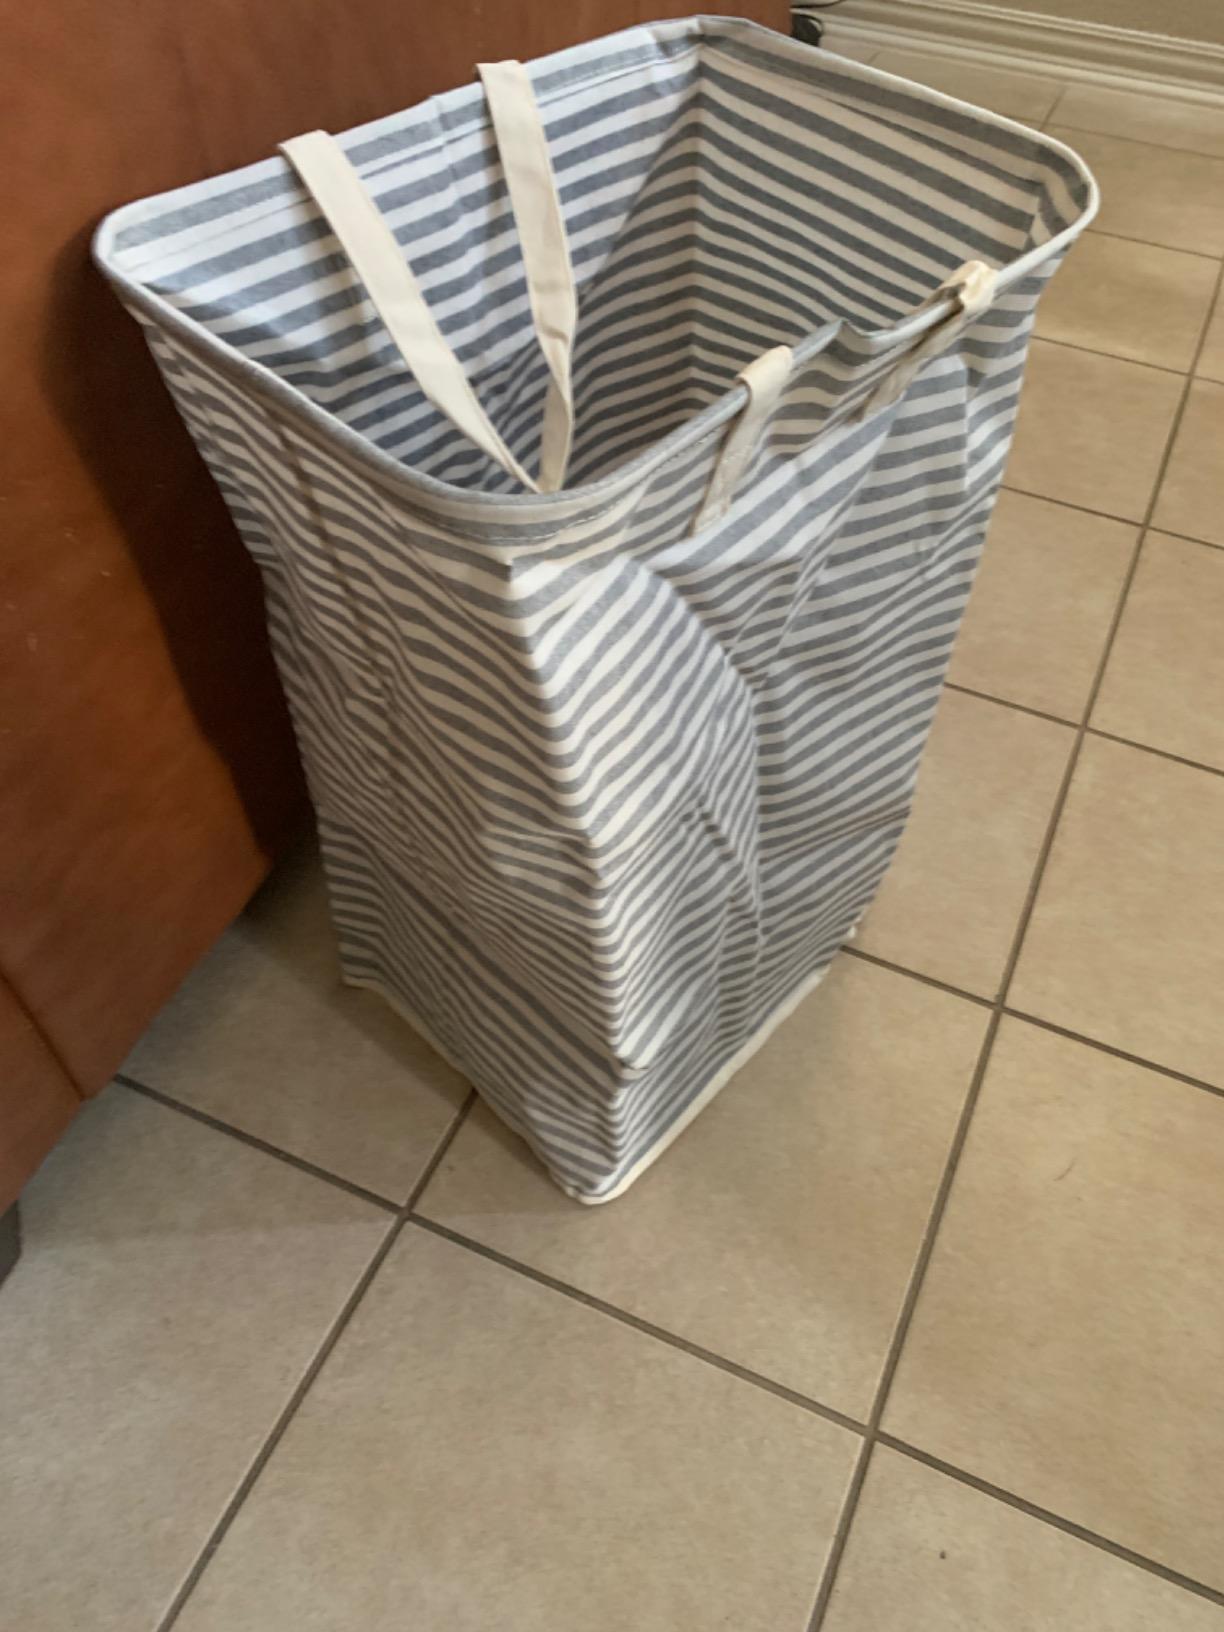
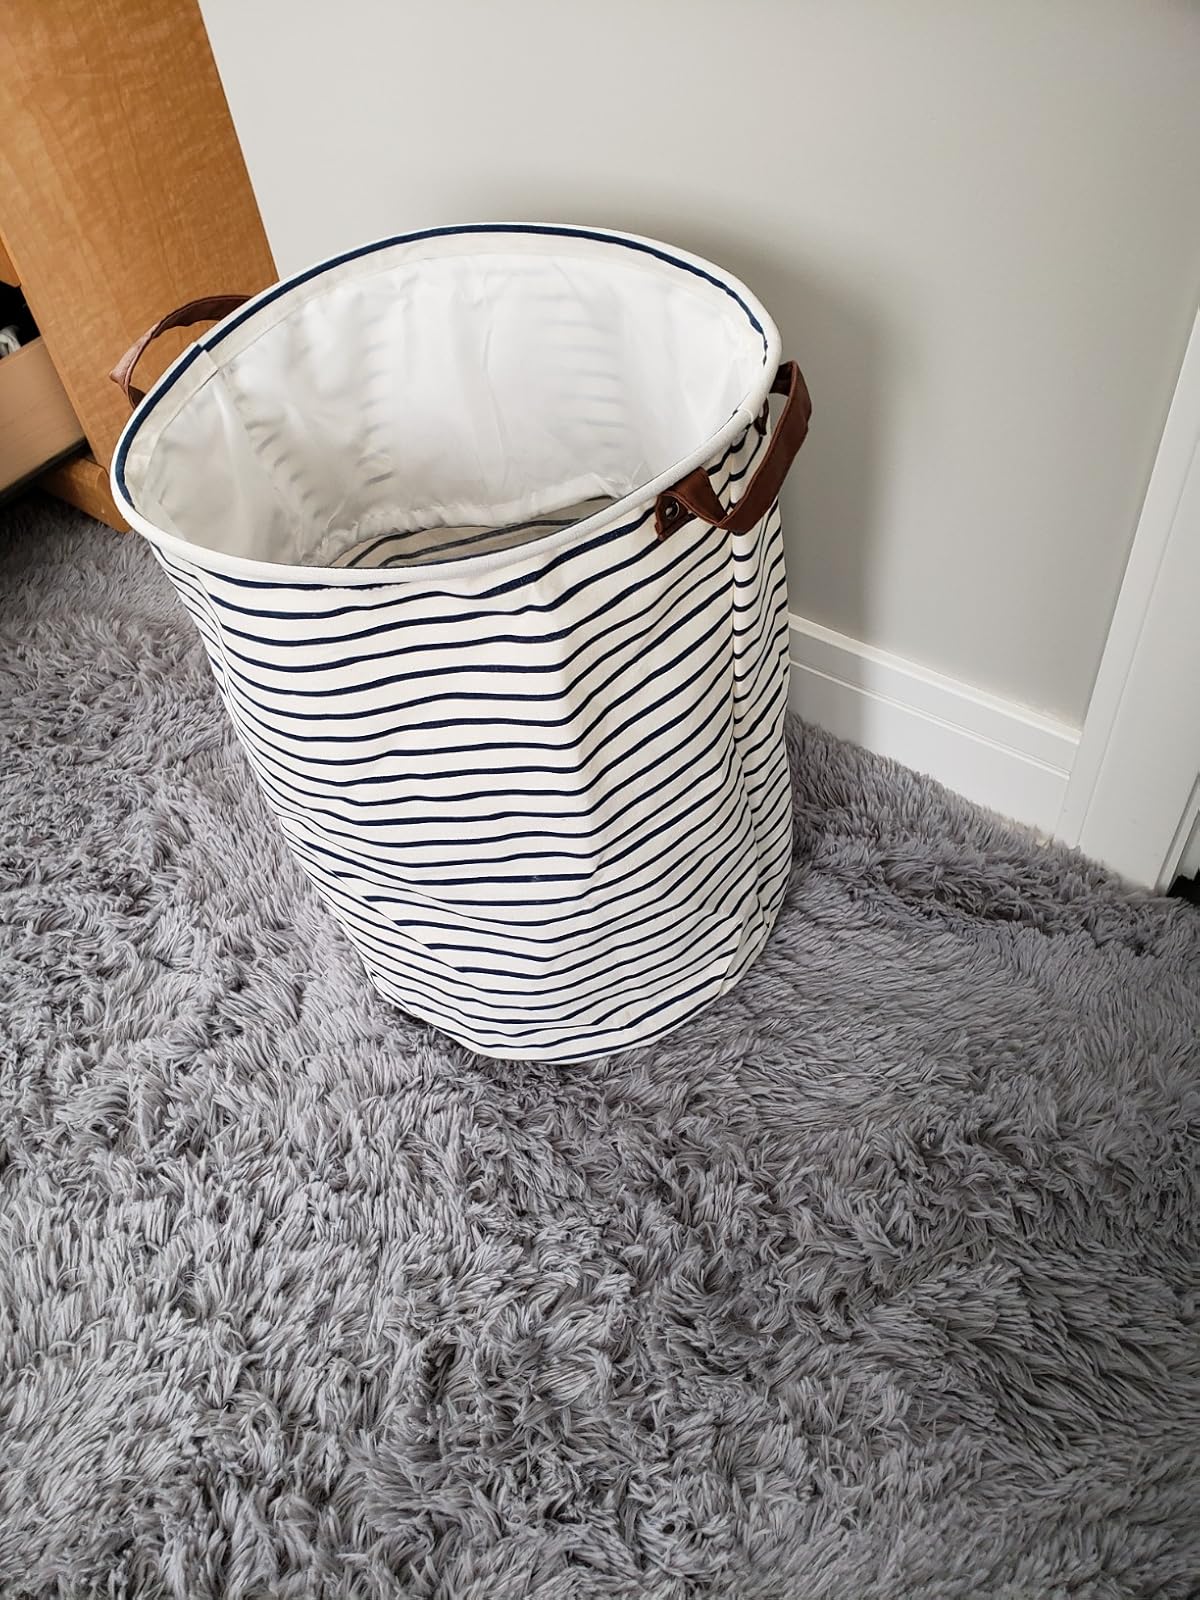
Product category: items_hamper
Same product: no